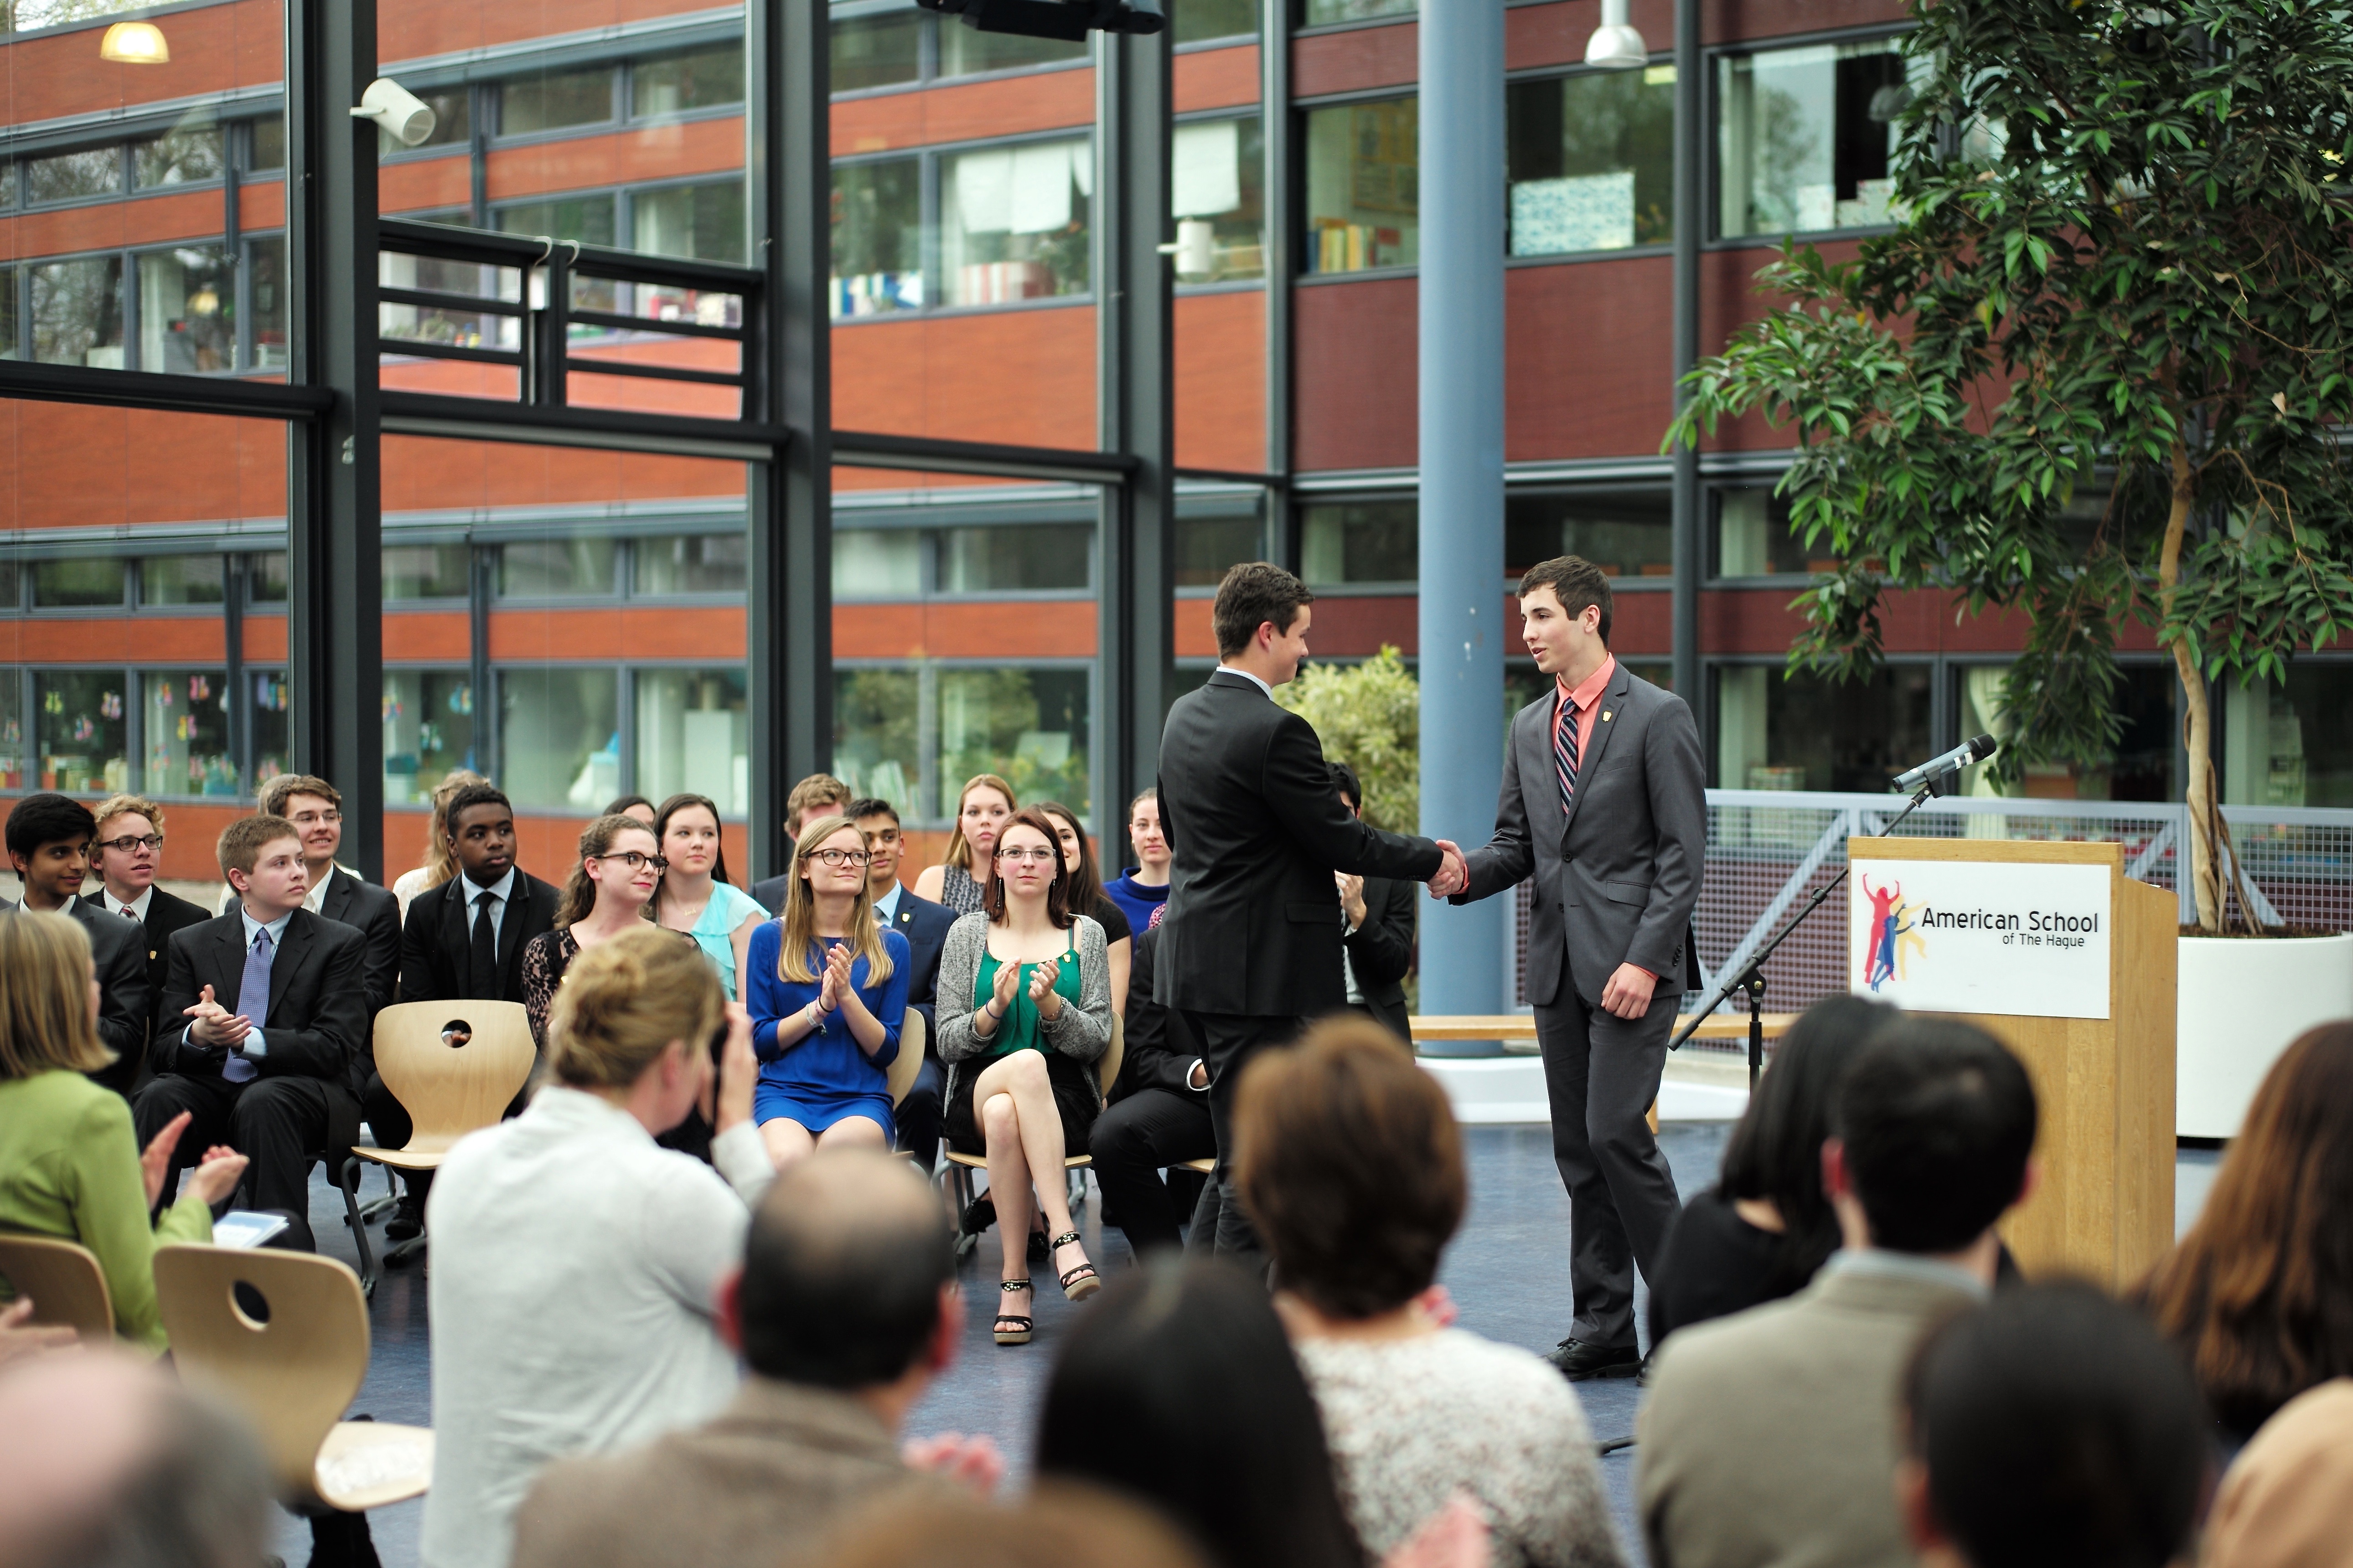
crowd, ash, 2015, national, holland, hague, netherlands, m, american, society, honor, school, leica, 240, nhs, induction